Columbus Delano

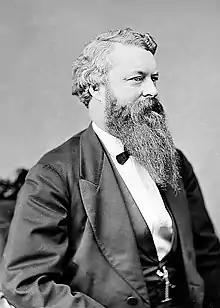
William W. Belknap, boss of the Indian Ring and secretary of war

Delano warned Grant that a war would likely break out if negotiations were not successful. When negotiations broke down, Grant was brought into the process to bargain directly with Red Cloud. Grant told Red Cloud that the Black Hills had no buffalo, so it would benefit the Indians to accept payment because they would at least receive something of value in consideration for signing away valueless hunting rights. He also informed Red Cloud that whites were going to take over the Black Hills anyway, so it would be best not to leave empty-handed. Concerned that they would not be paid if they signed an agreement first, Red Cloud asked Grant to withdraw the money from the Treasury and hold it until after the signing. Grant refused and walked out, telling Red Cloud he had to sign over the Black Hills before any payment was made. On June 4, Delano offered Red Cloud an additional $25,000 in appropriations, but Red Cloud refused.